New York Central and Hudson River Railroad No. 999

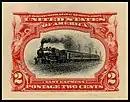
1901 U.S. stamp

After the 1893 Chicago World's Fair, the engine continued to pull the "Empire State Express" between Buffalo and Syracuse until 1899. When the engine was sent to other parts of the railroad system, it was found to be hard to handle when pulling more than five cars, as it slipped. It was rebuilt with the same 70 inch drivers as the other engines of the class. In the 1920s, it was given a new boiler and tender, operating local and branch line trains until 1924, when it was restored for exhibition at the Baltimore and Ohio Railroad's "Fair of the Iron Horse" the following year.